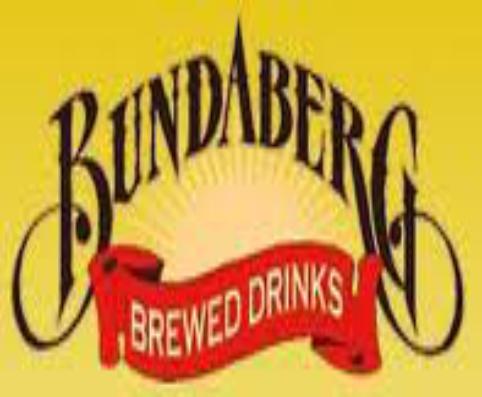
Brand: Bundaberg
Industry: Food